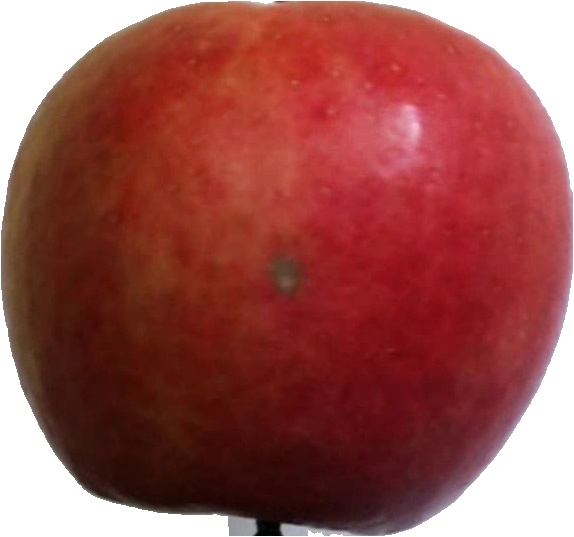
Label: apple_crimson_snow_1